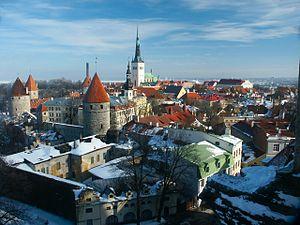
Vanalinn est un quartier du district de Kesklinn à Tallinn en Estonie.